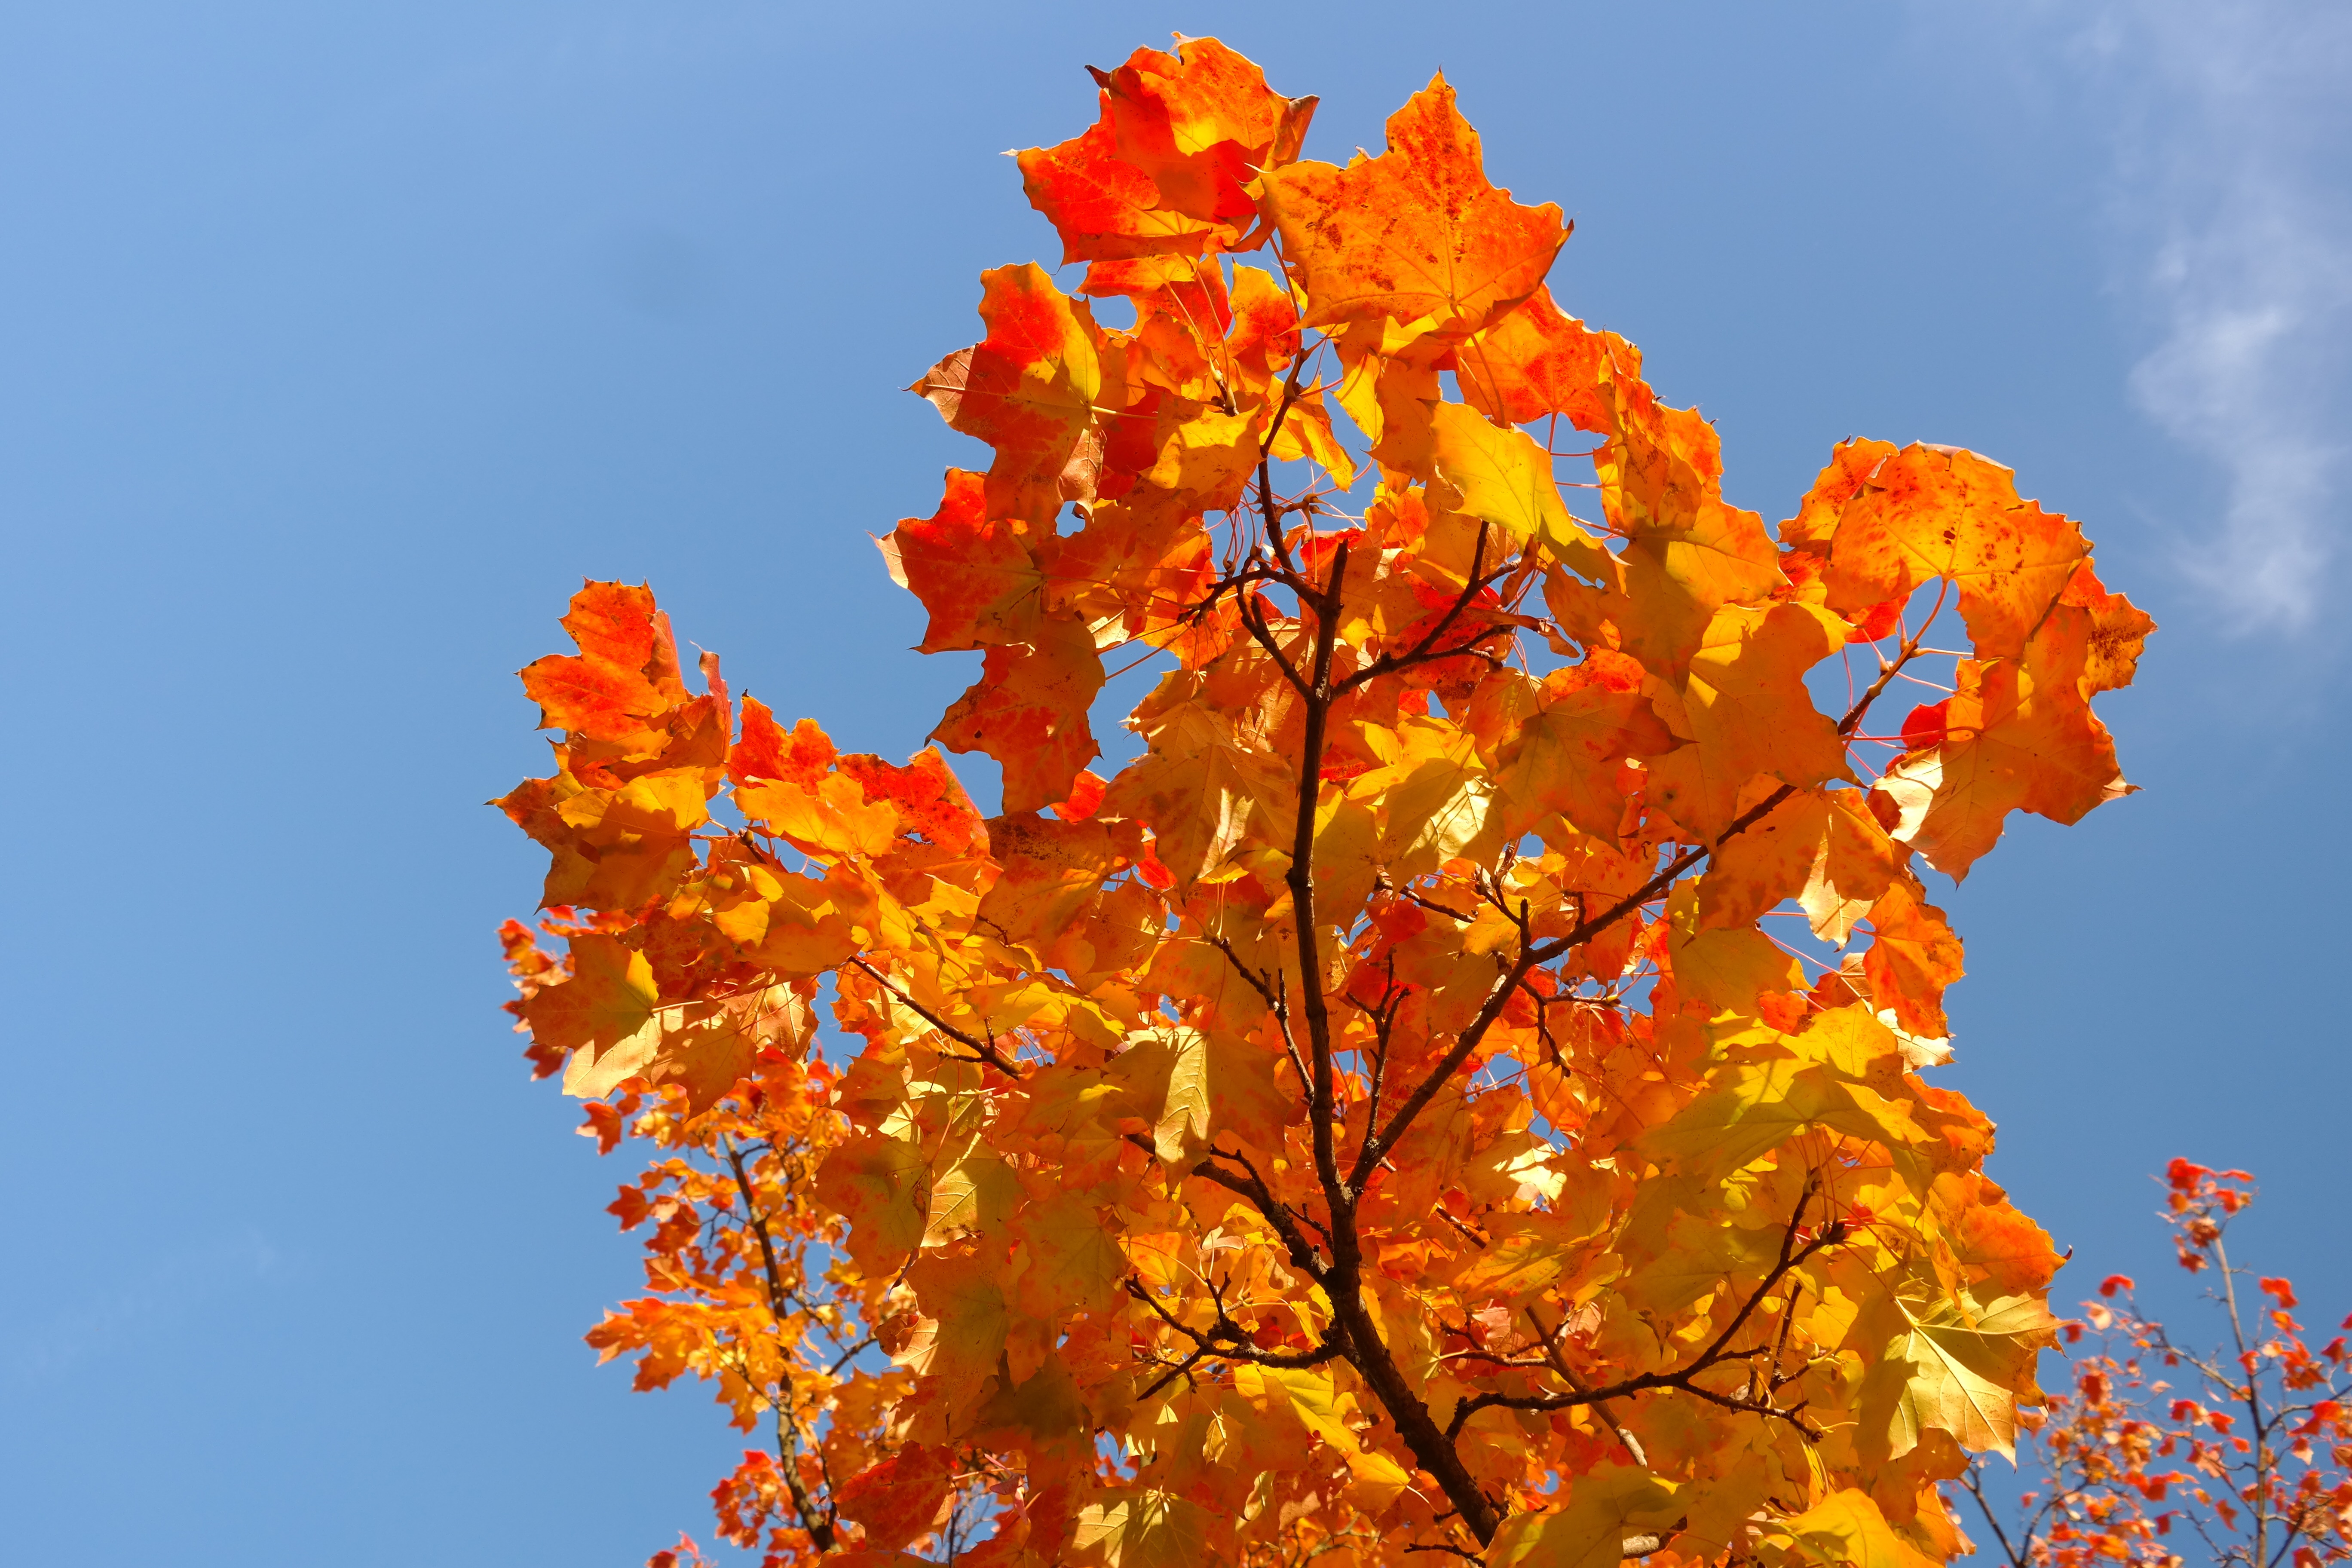
tree, nature, branch, plant, sky, sunlight, leaf, flower, foliage, orange, red, autumn, yellow, season, maple, maple tree, maple leaf, deciduous tree, leaves, gold, maple leaves, fall color, fall foliage, fall leaves, autumn colours, acer, golden yellow, gelbrot, flowering plant, red orange, yellow red, yellow orange, orange red, needle leaf maple, norway maple, acer platanoides, woody plant, land plant